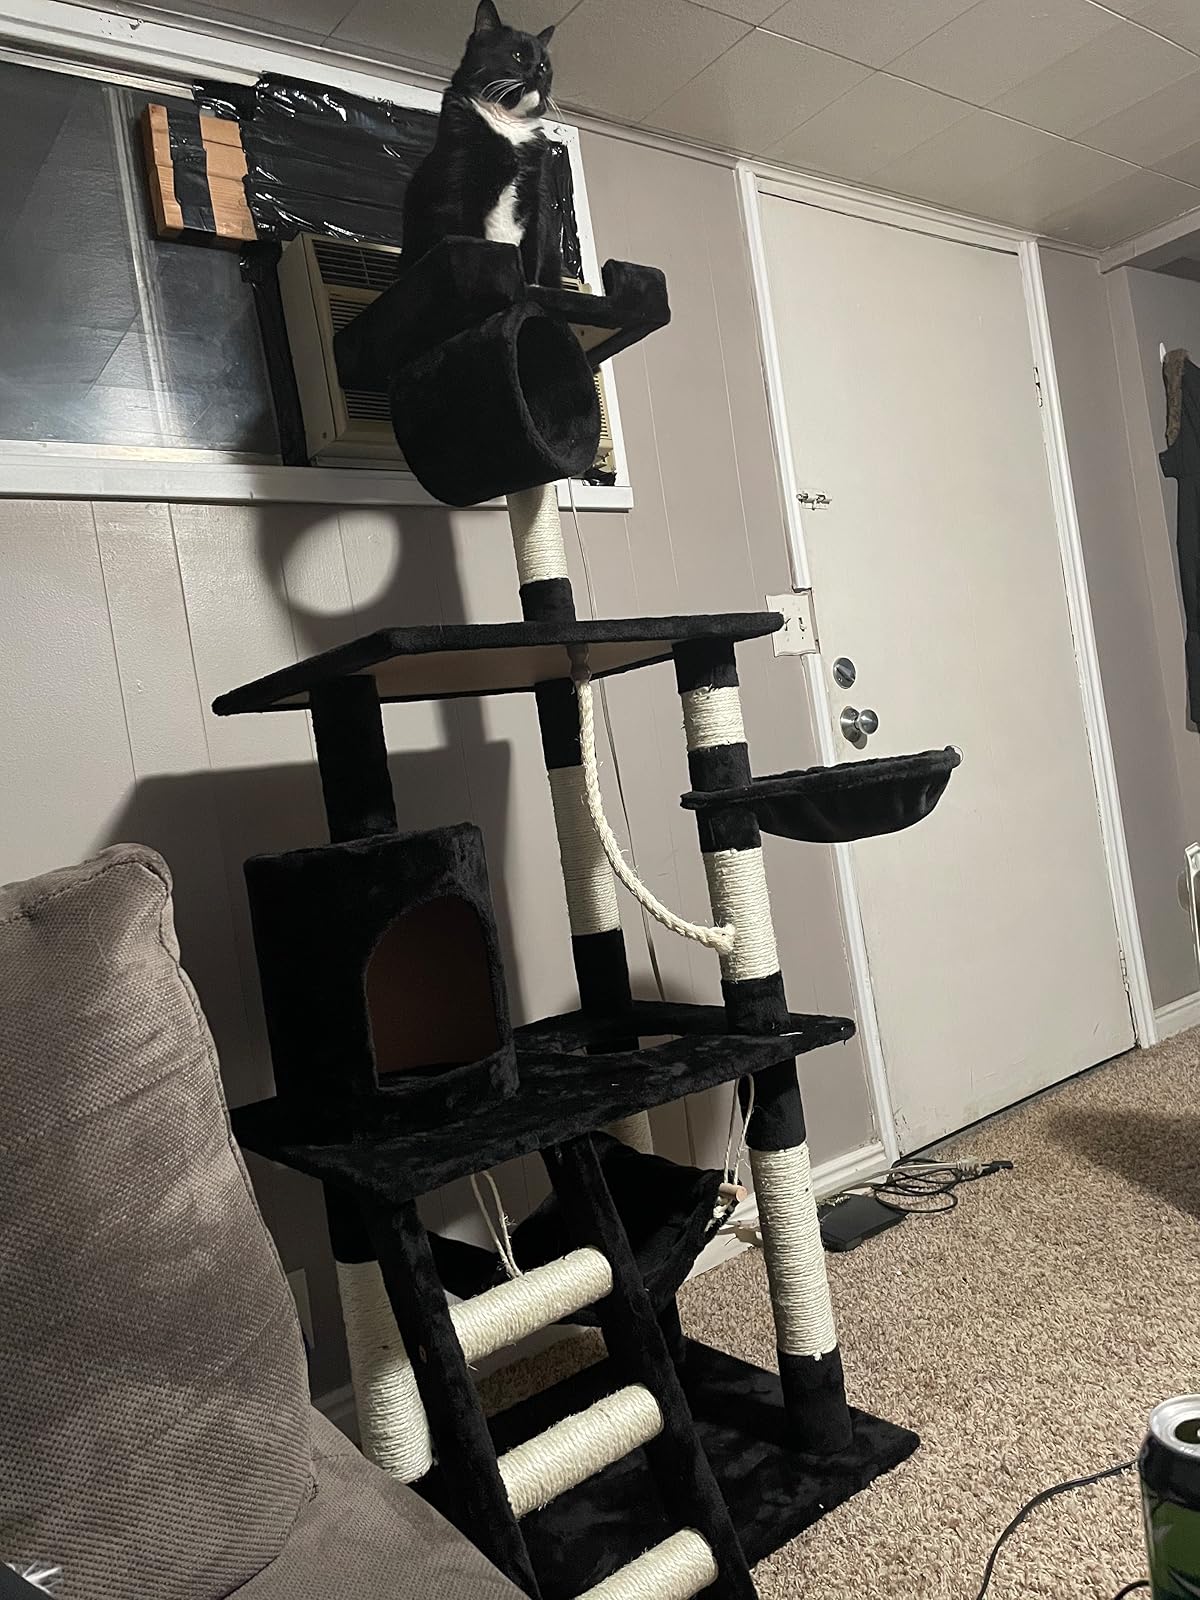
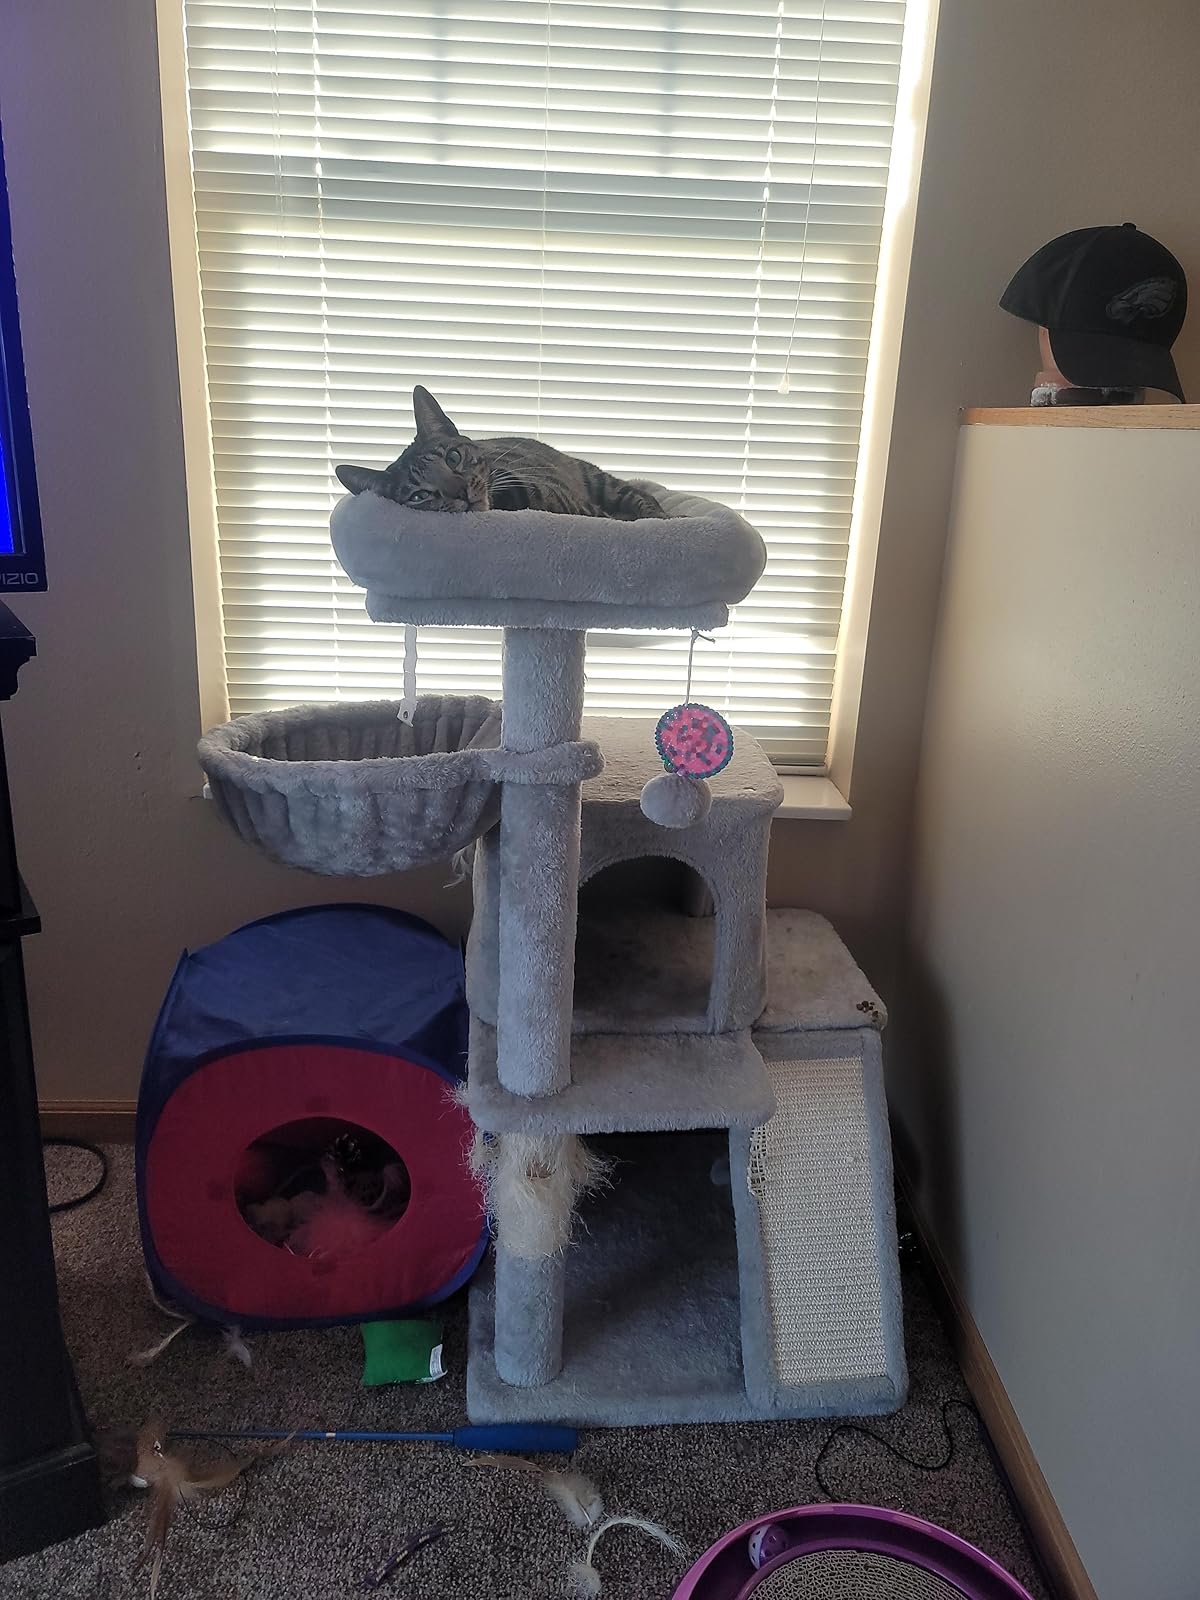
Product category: items_cat tree
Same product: no